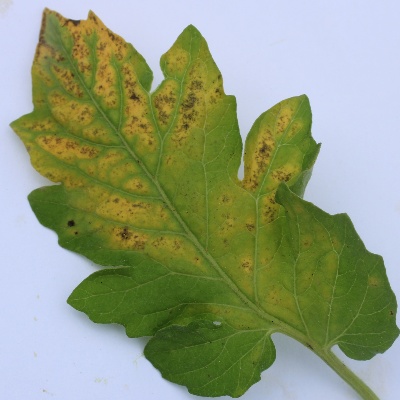
Crop: Tomato
Condition: septoria leaf spot